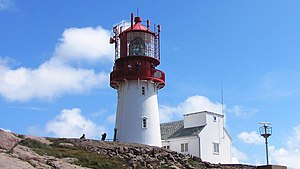
Lindesnes fyr / Galleri
Lindesnes fyr er Norges ældste og sydligste fyr beliggende helt på sydspidsen af halvøen Lindesnes i Lindesnes kommune i Agder fylke. Det har eksisteret siden 1920, men der har været fyrdrift på stedet siden 1656, hvor kong Frederik 3. gav påbud om herom. Fyret fungerer som et anduvningsfyr samt som et ledefyr, der sammen med en lanterne på Lindesnes' nordøst-pynt viser sejlrenden mellem Utvår og Gjeslingene. I dag er der indrettet et museum i fyret og i en separat bygning tæt på.